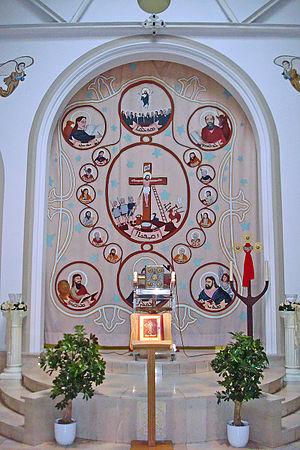
L'Église syriaque orthodoxe est une Église orientale autocéphale. Elle fait partie de l'ensemble des Églises des trois conciles. Le chef de l'Église, actuellement Ignace Ephrem II Karim, porte le titre de Patriarche d'Antioche et de tout l'Orient, avec résidence à Damas.